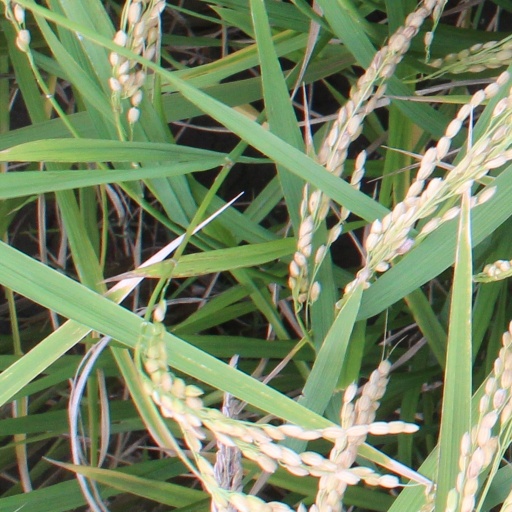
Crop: rice